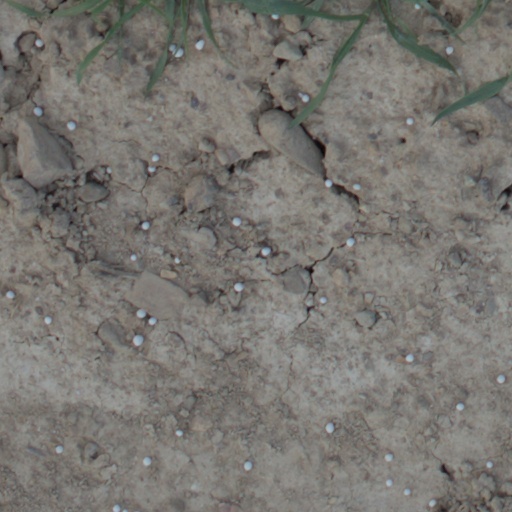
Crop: wheat